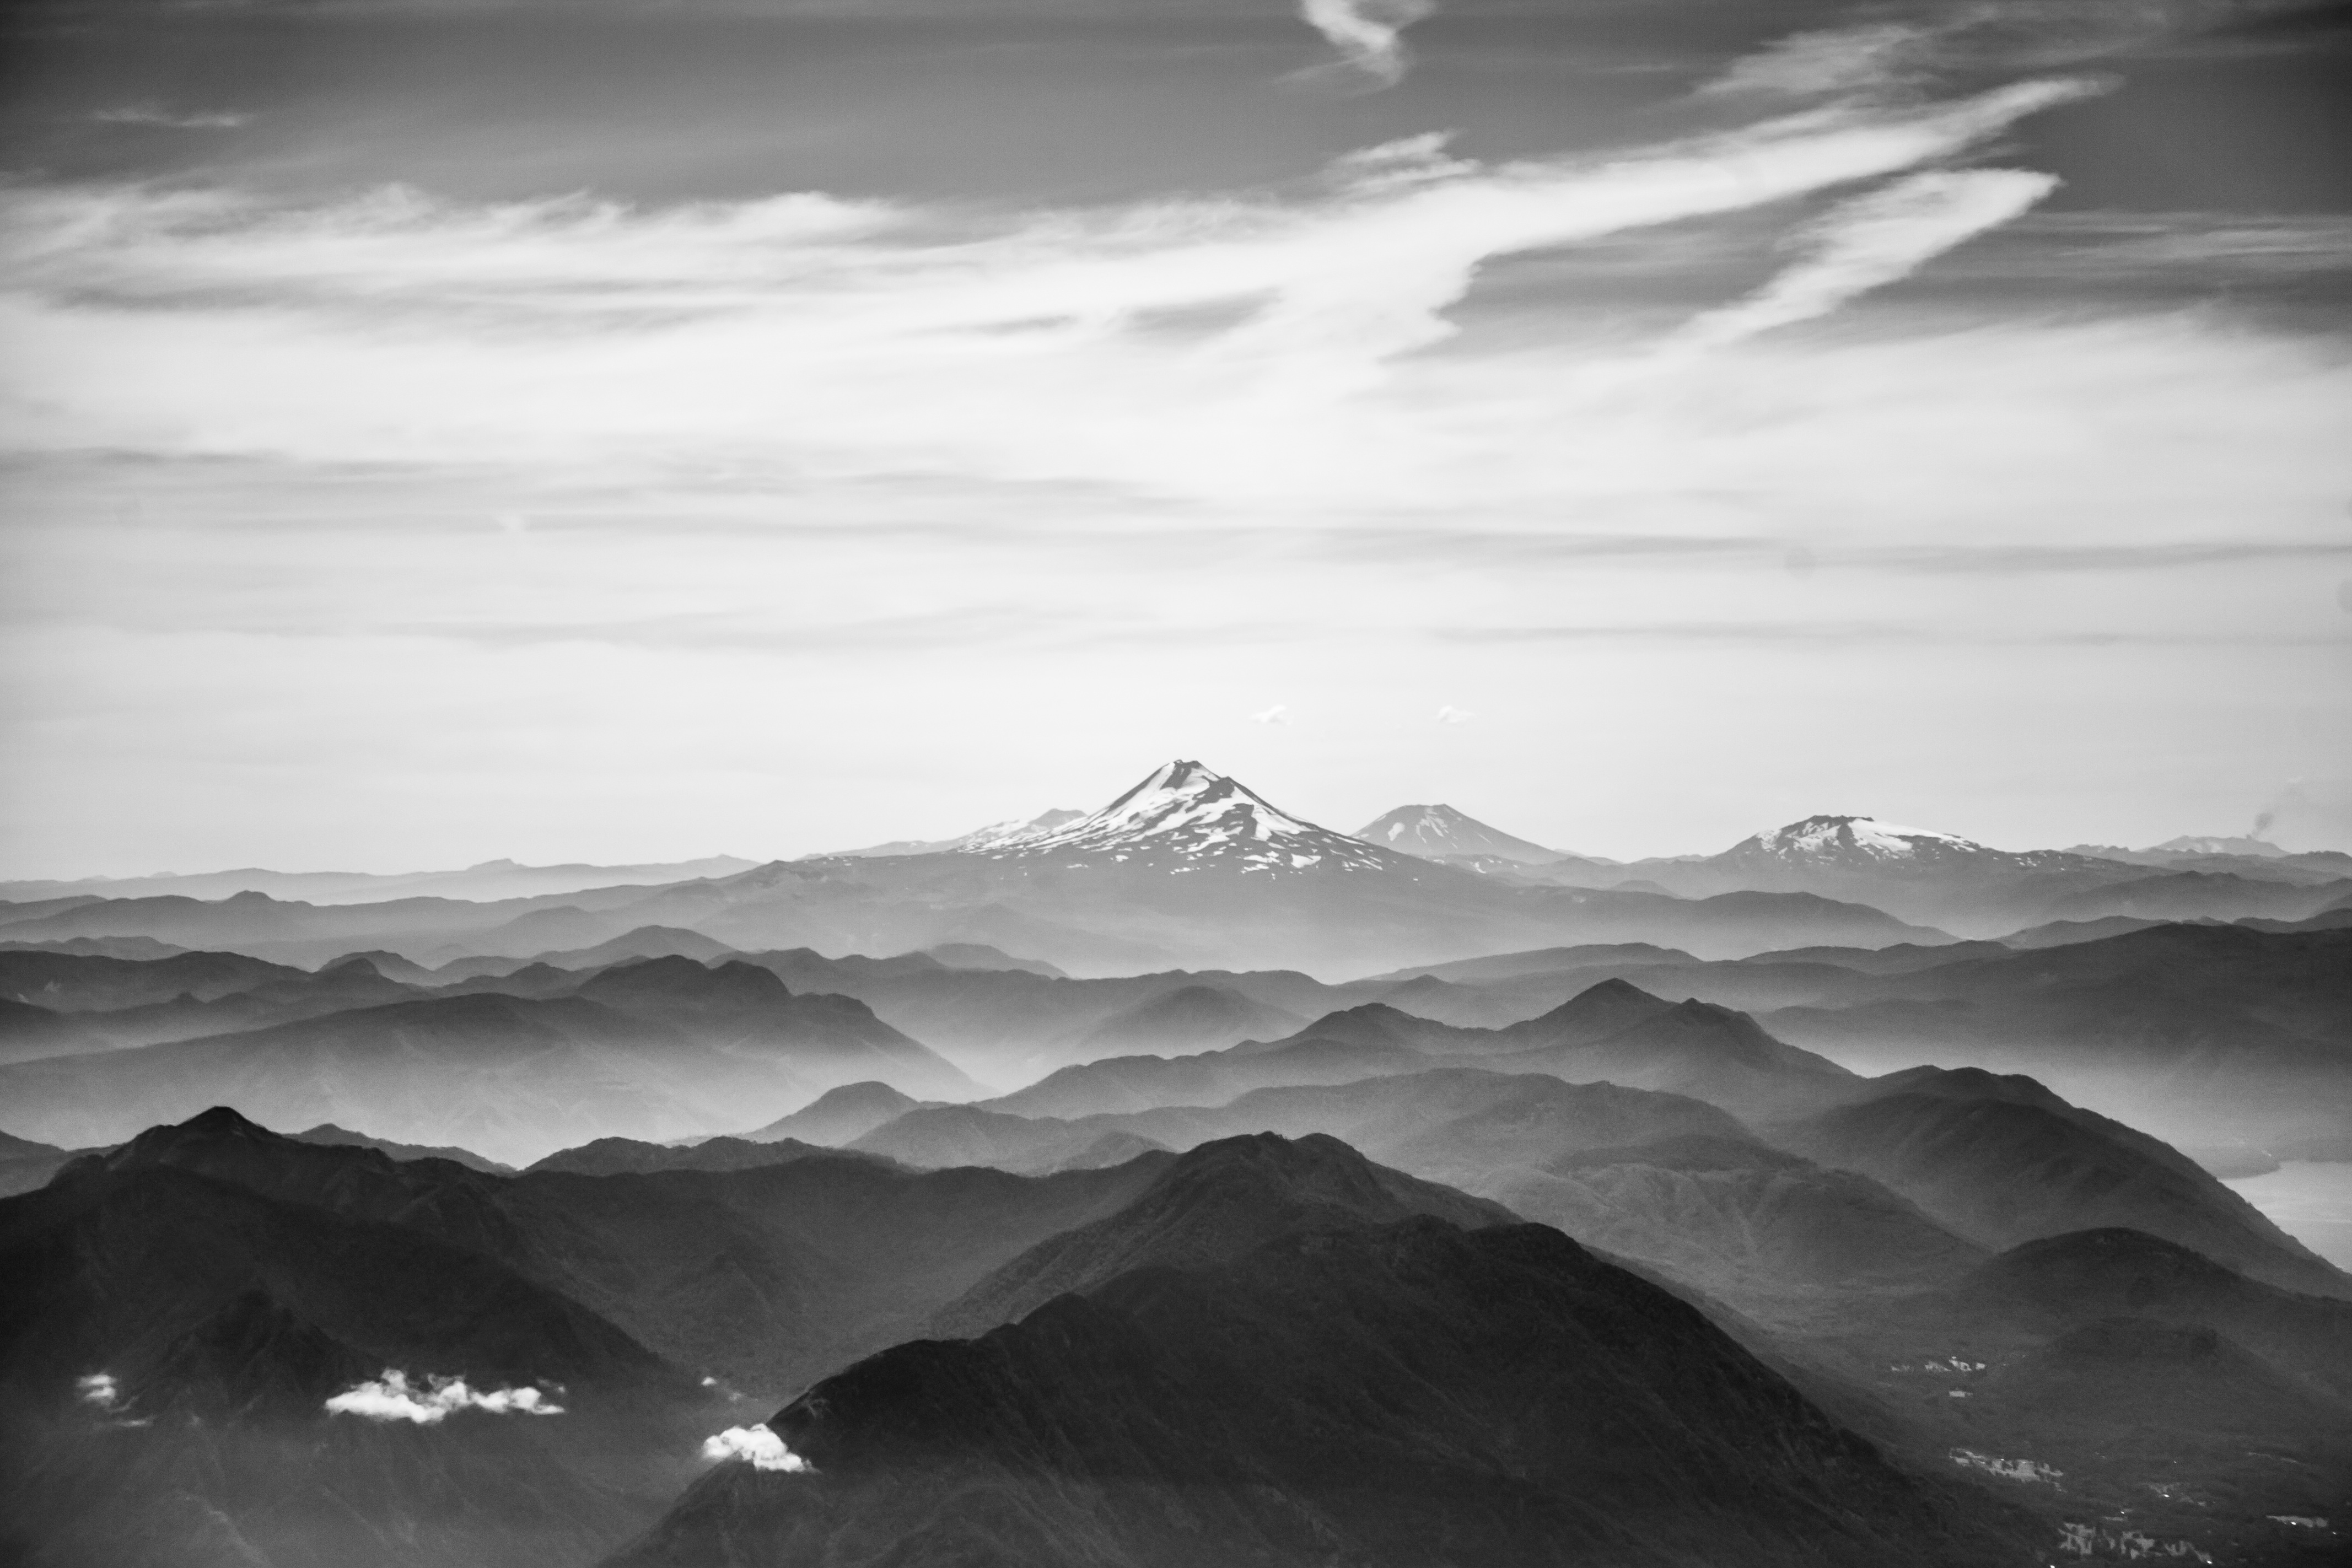
horizon, mountain, snow, cloud, black and white, sky, fog, mist, white, photography, wave, atmosphere, mountain range, weather, darkness, monochrome, monochrome photography, atmospheric phenomenon, mountainous landforms